Portable Antiquities Scheme

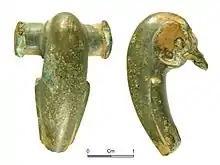
A Roman bow brooch of the Polden Hill type (FindID 662669)

The scheme funds the posts of Finds Liaison Officers (FLOs) at county councils or local museums to whom finders can report their objects. The FLO is qualified to examine the find and provide the finder with more information on it. They also record the find, its function, date, material and location and place this information into a database which can be analysed. The information on the findspot can be used to organise more research on the area. Many previously unknown archaeological sites have been identified through the scheme and it has contributed greatly to the level of knowledge of the past. FLOs maintain close links with local metal detecting societies and have contributed to a thaw in relationships between the detectorists and archaeologists who often previously disdained one another.